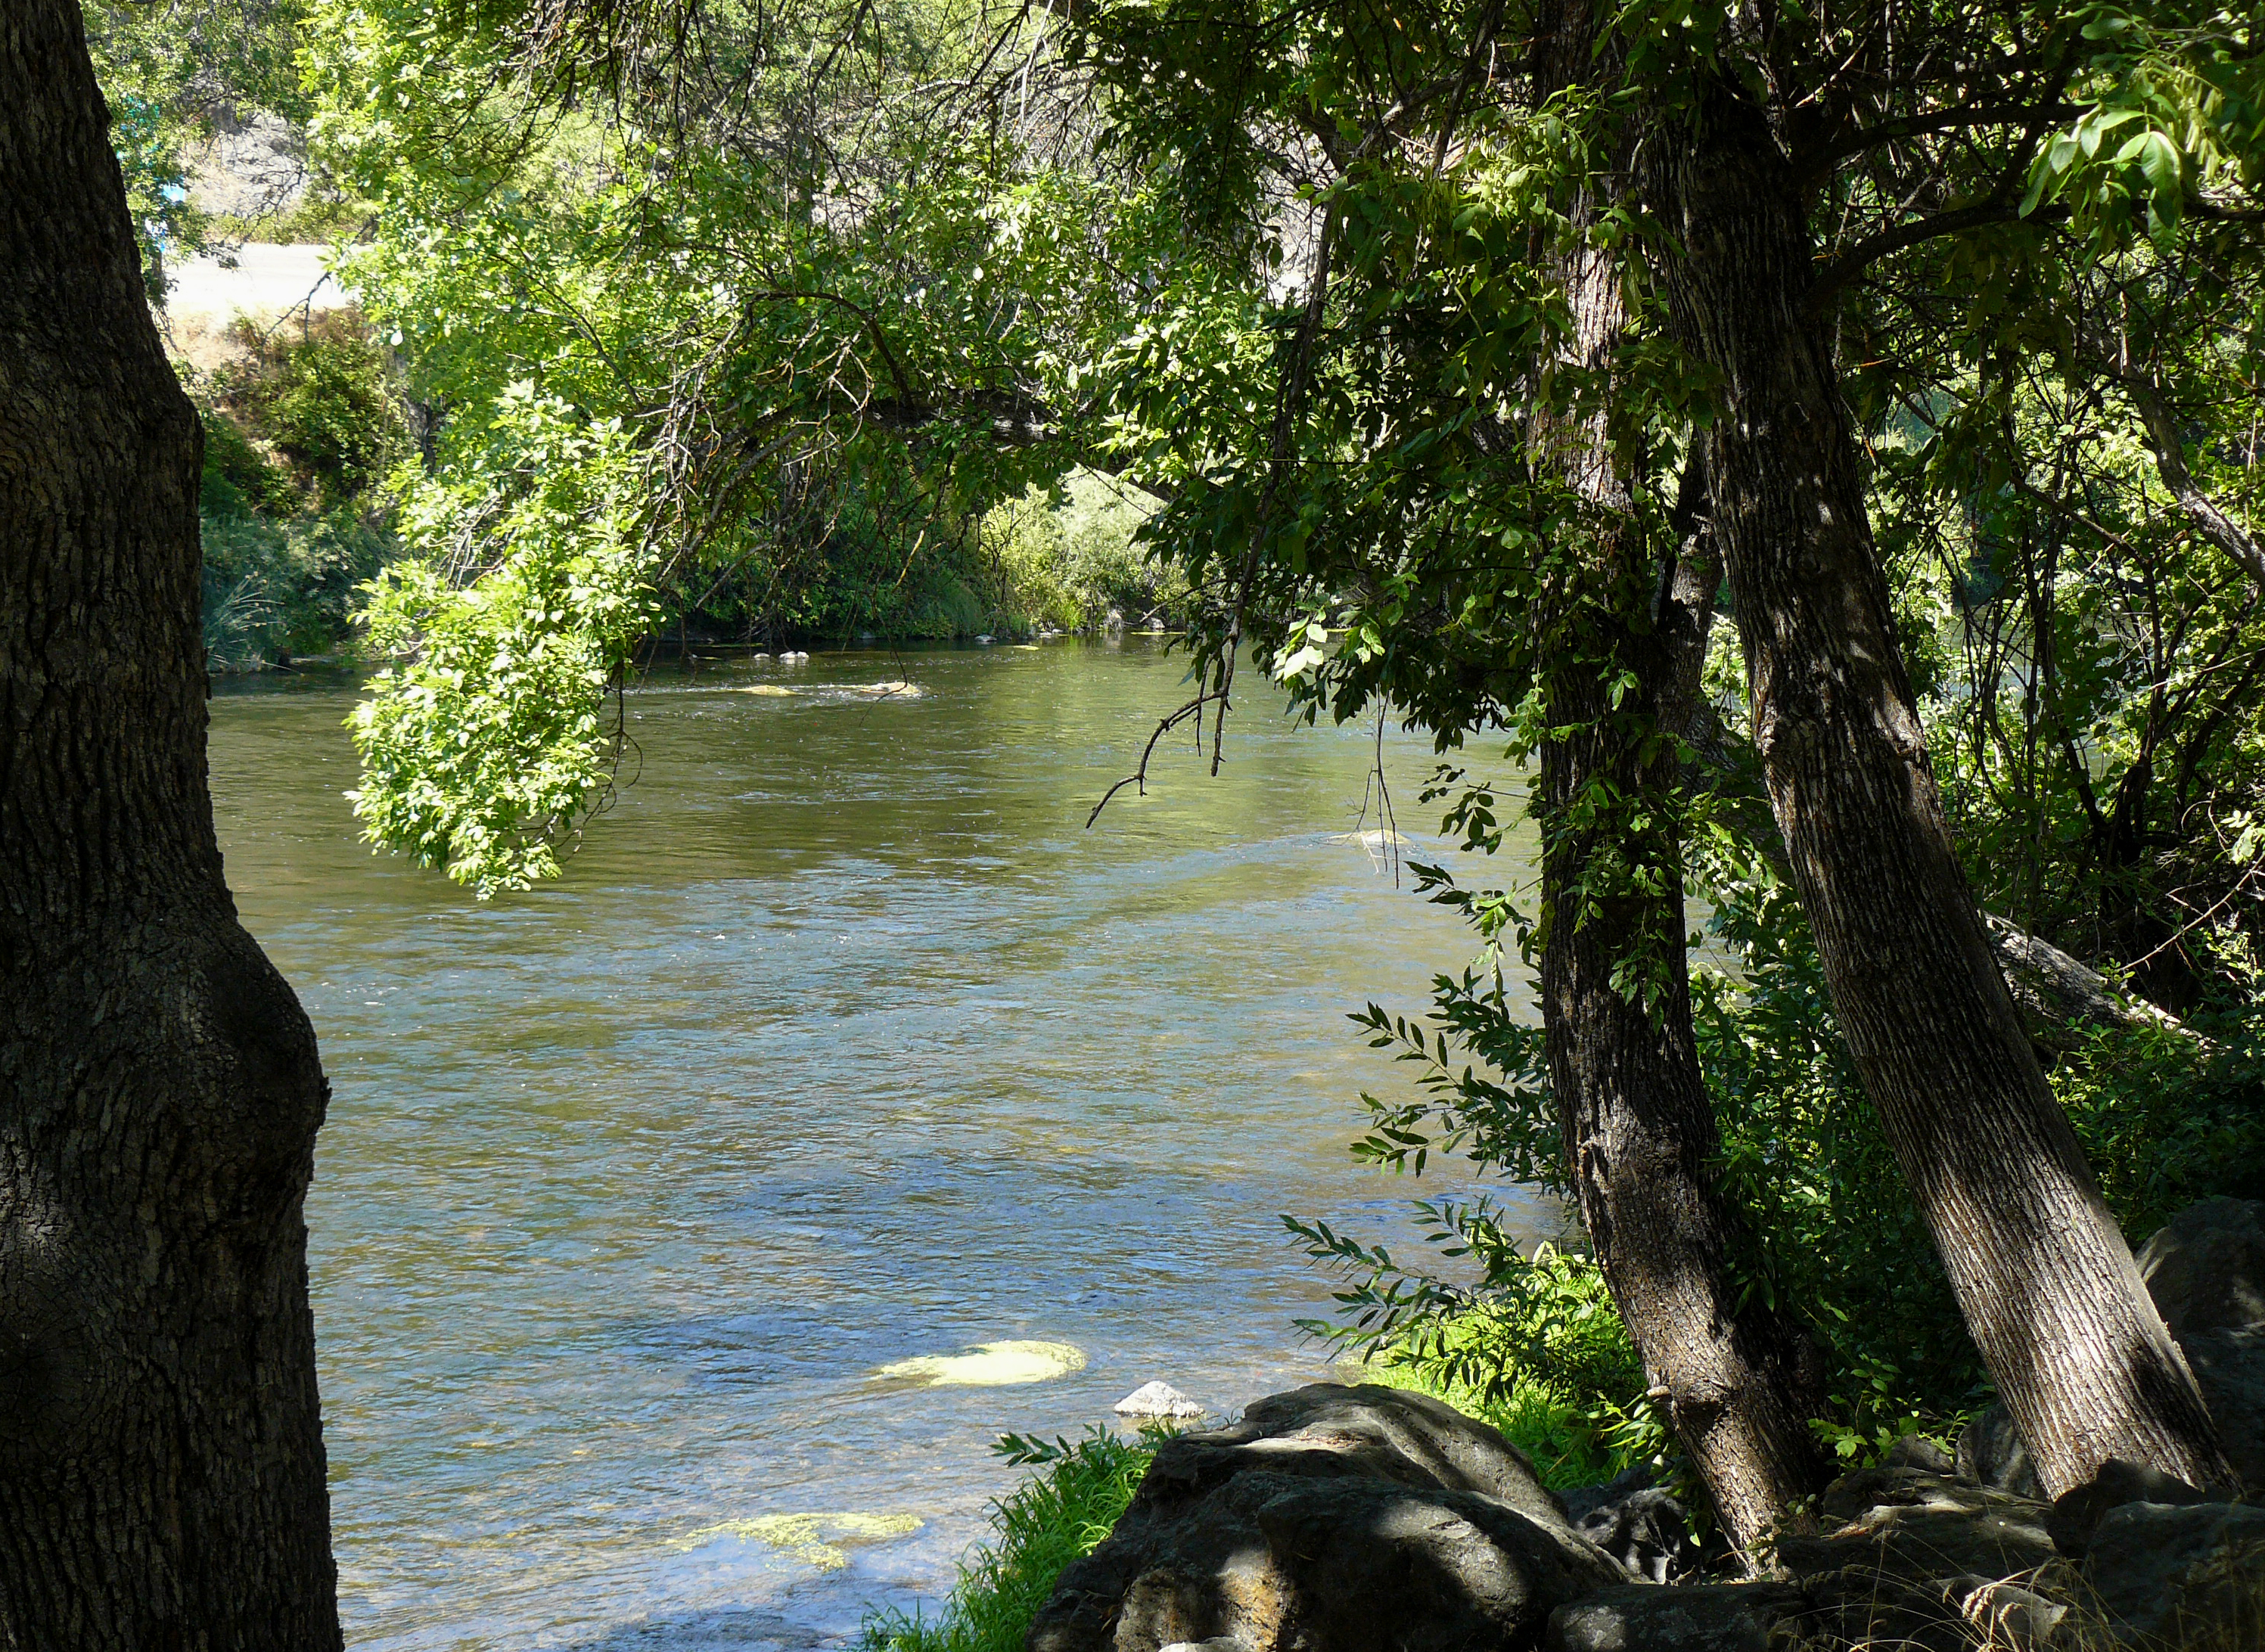
tree, water, nature, forest, river, stream, jungle, waterway, rainforest, ontheroad, habitat, klamathriver, viewsalonghighway5, natural environment, geographical feature, woody plant